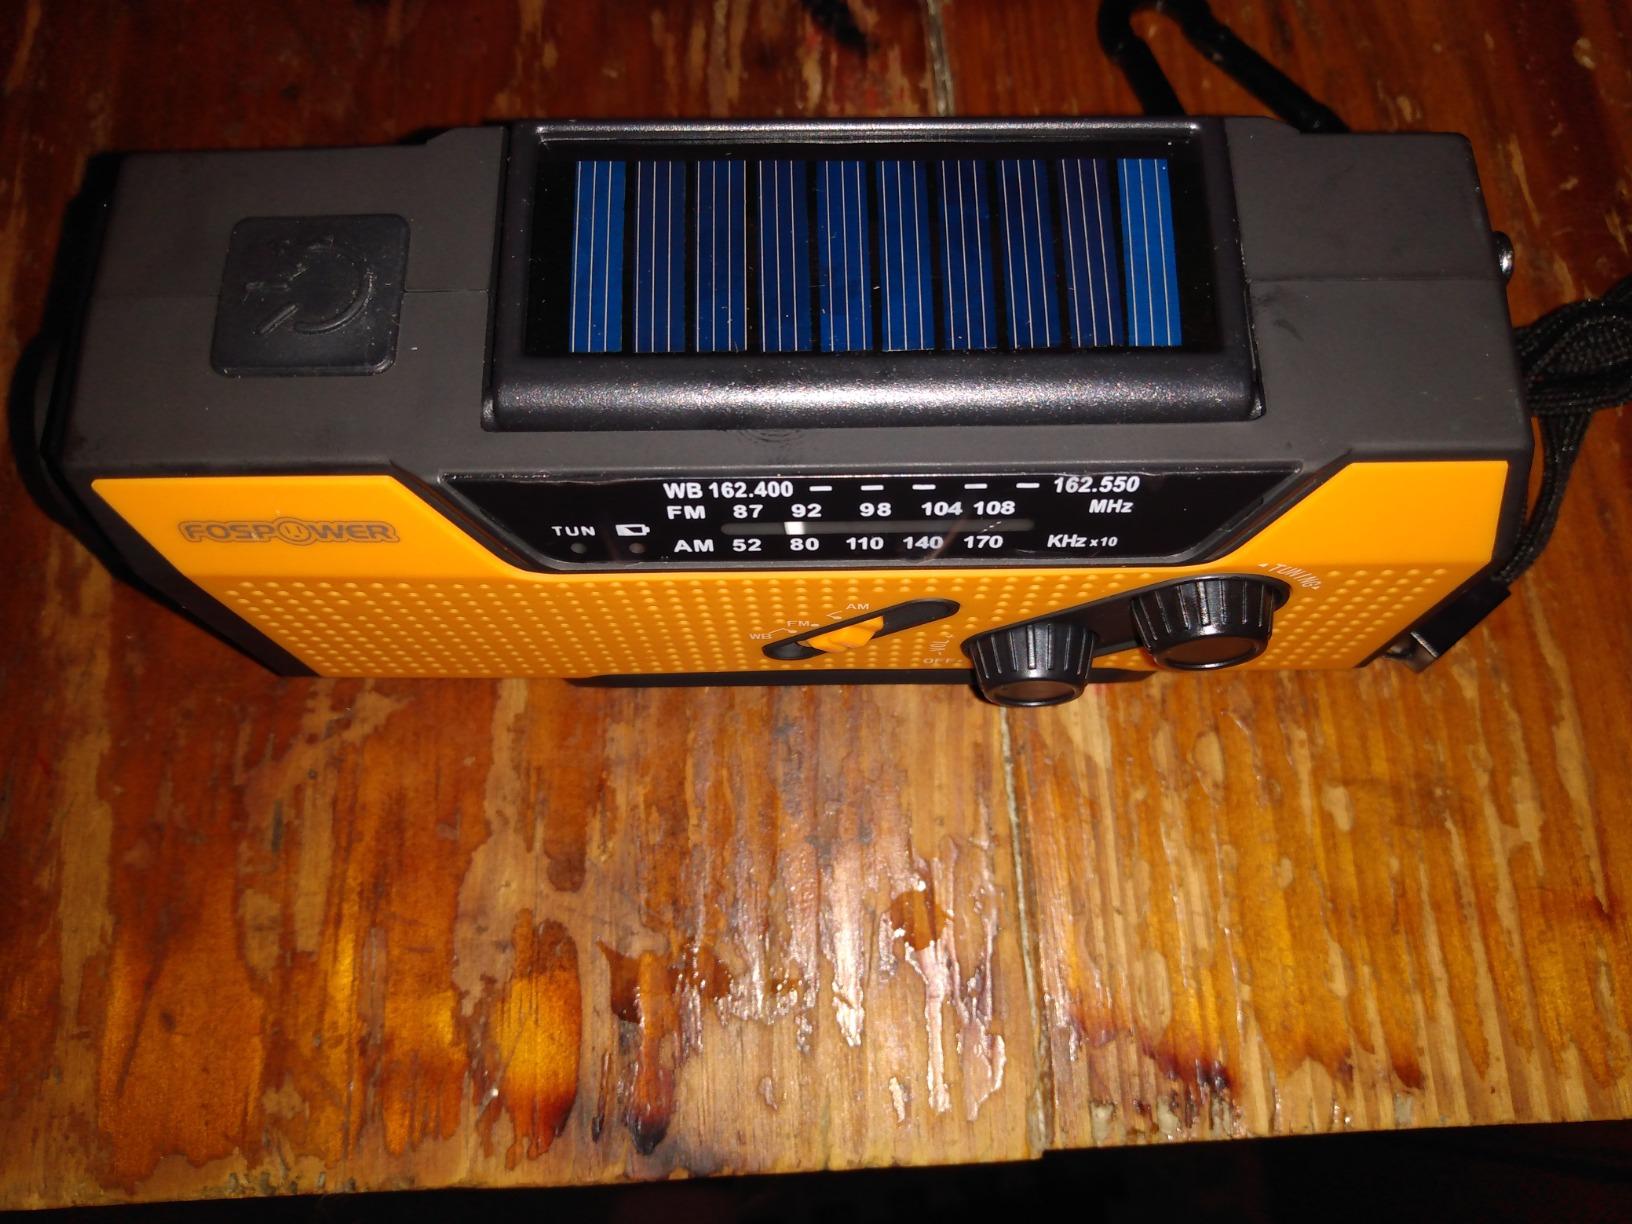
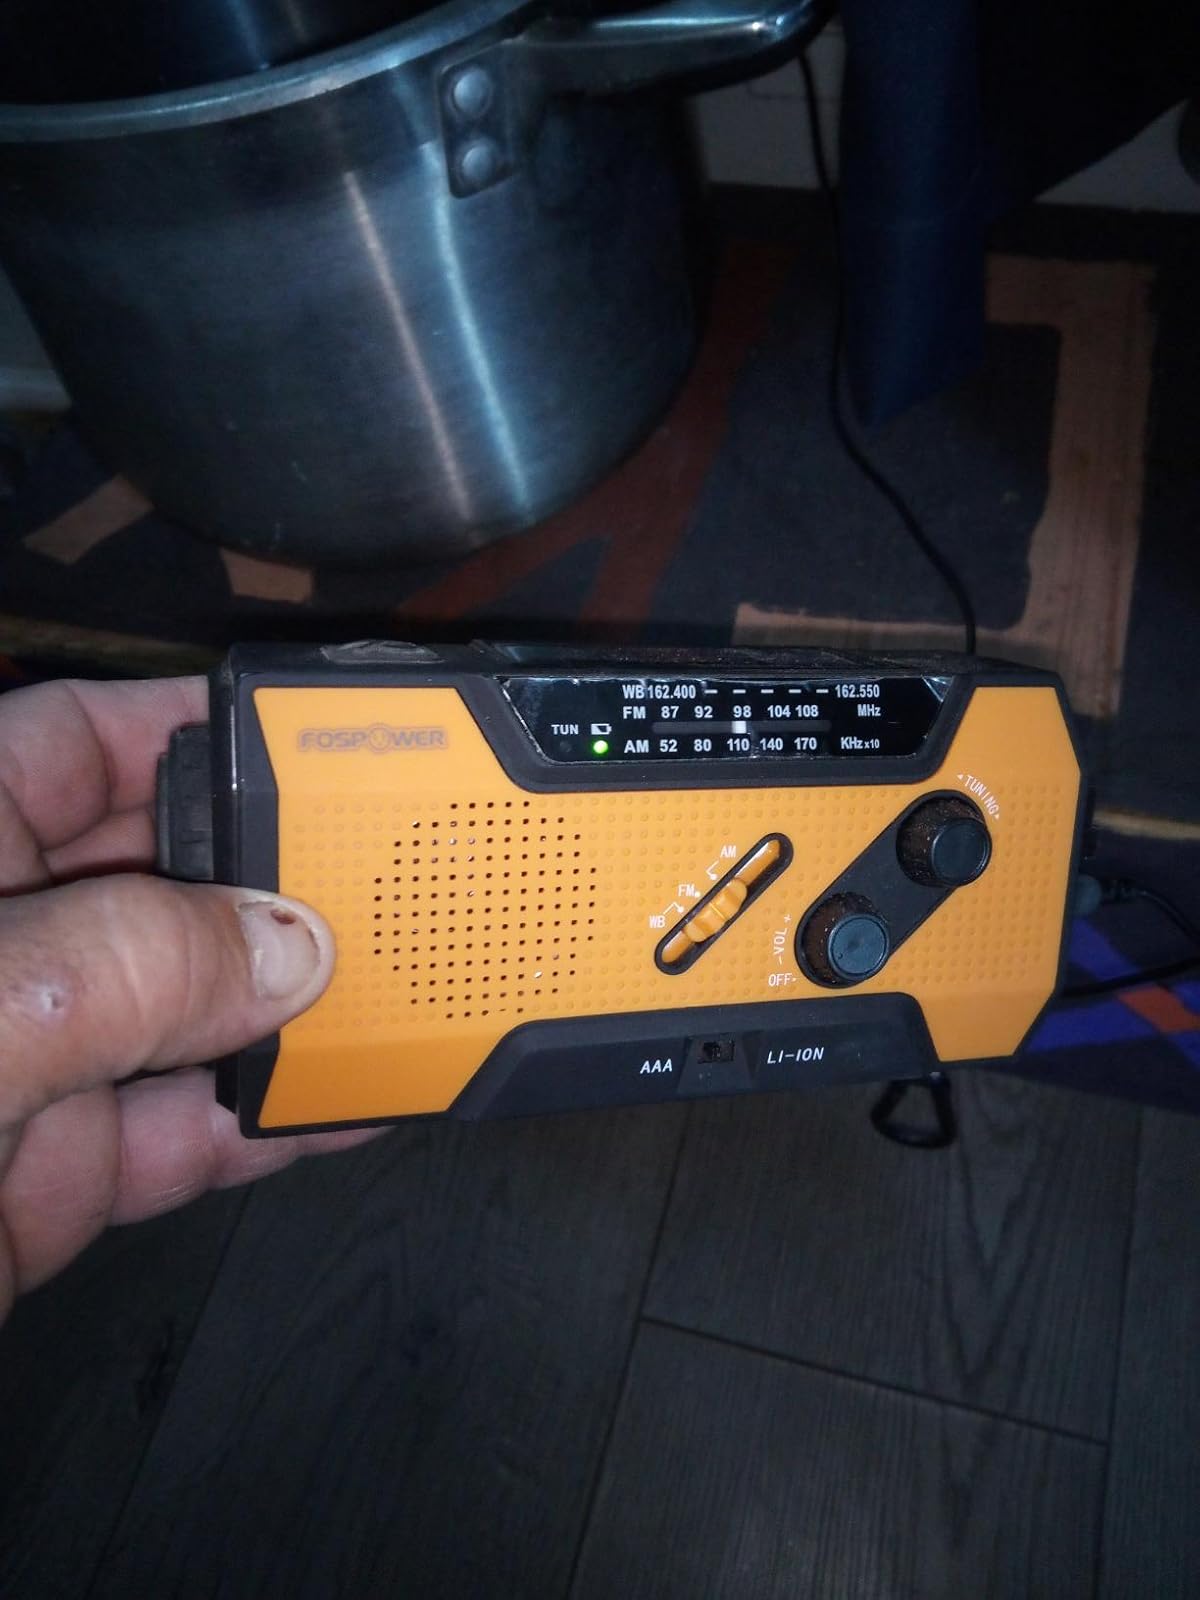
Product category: radio
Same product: yes